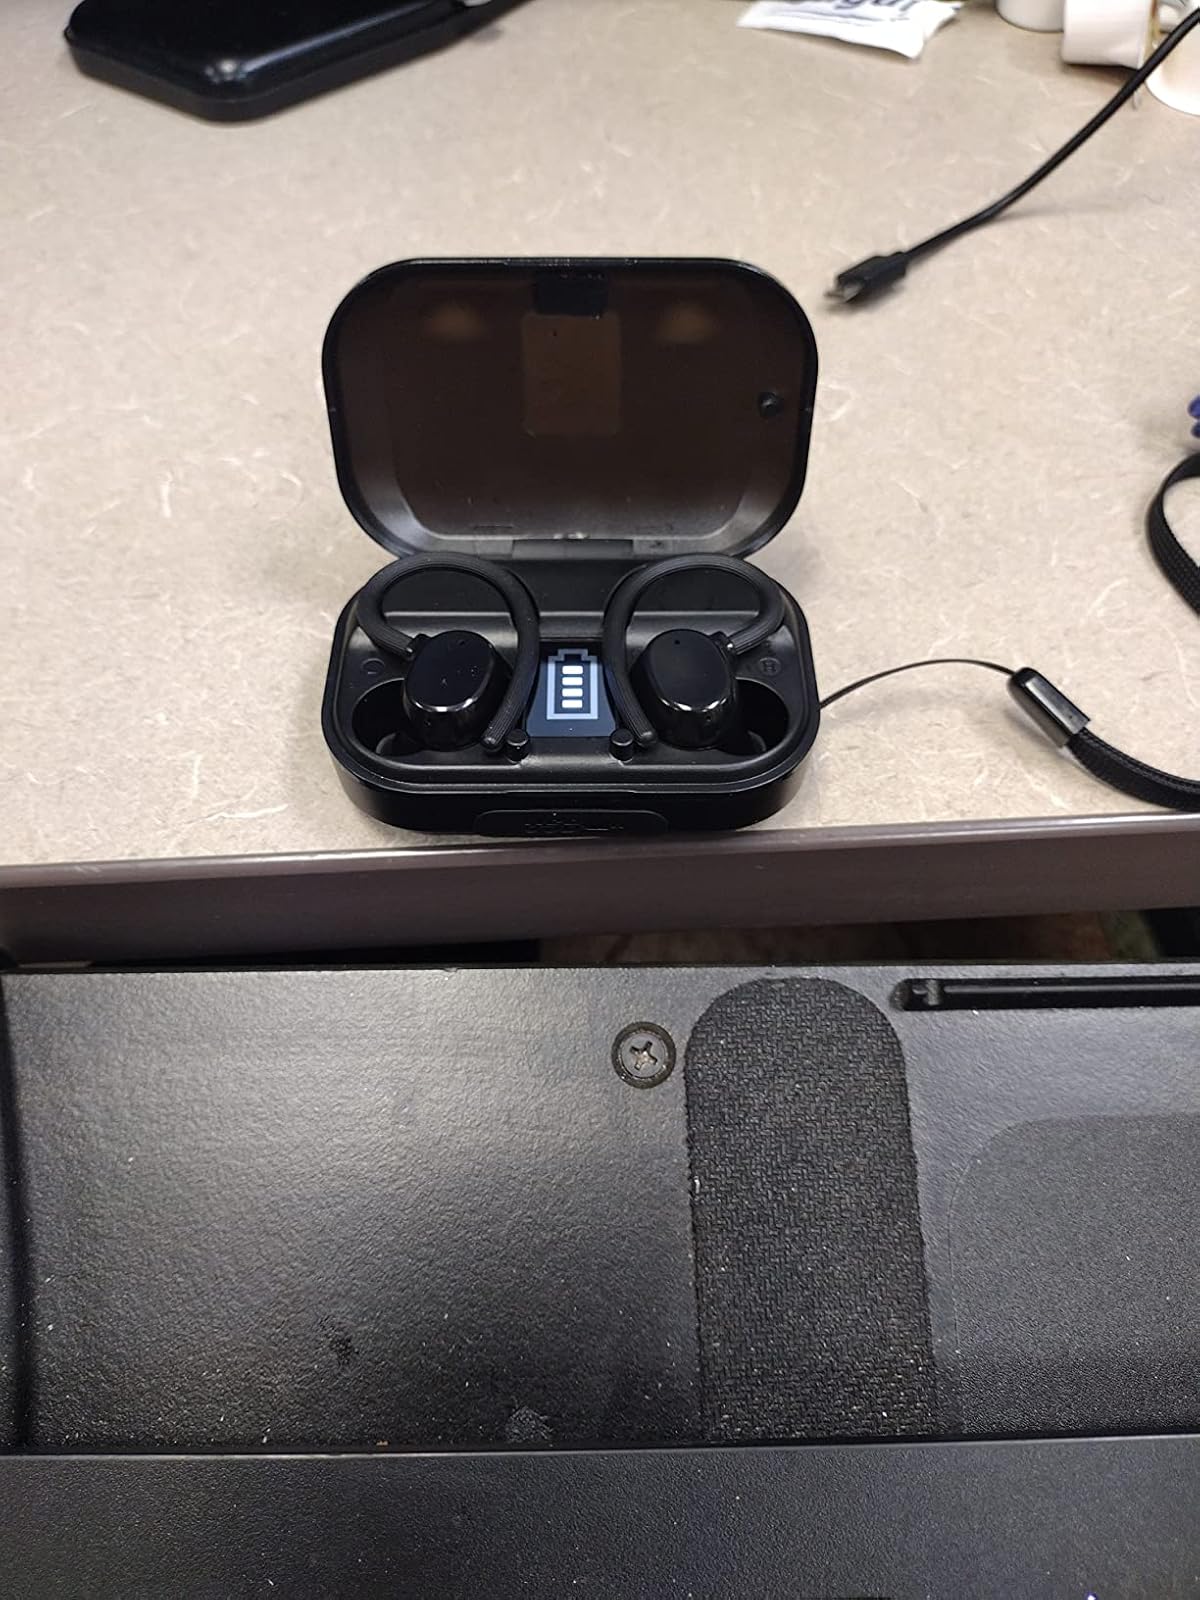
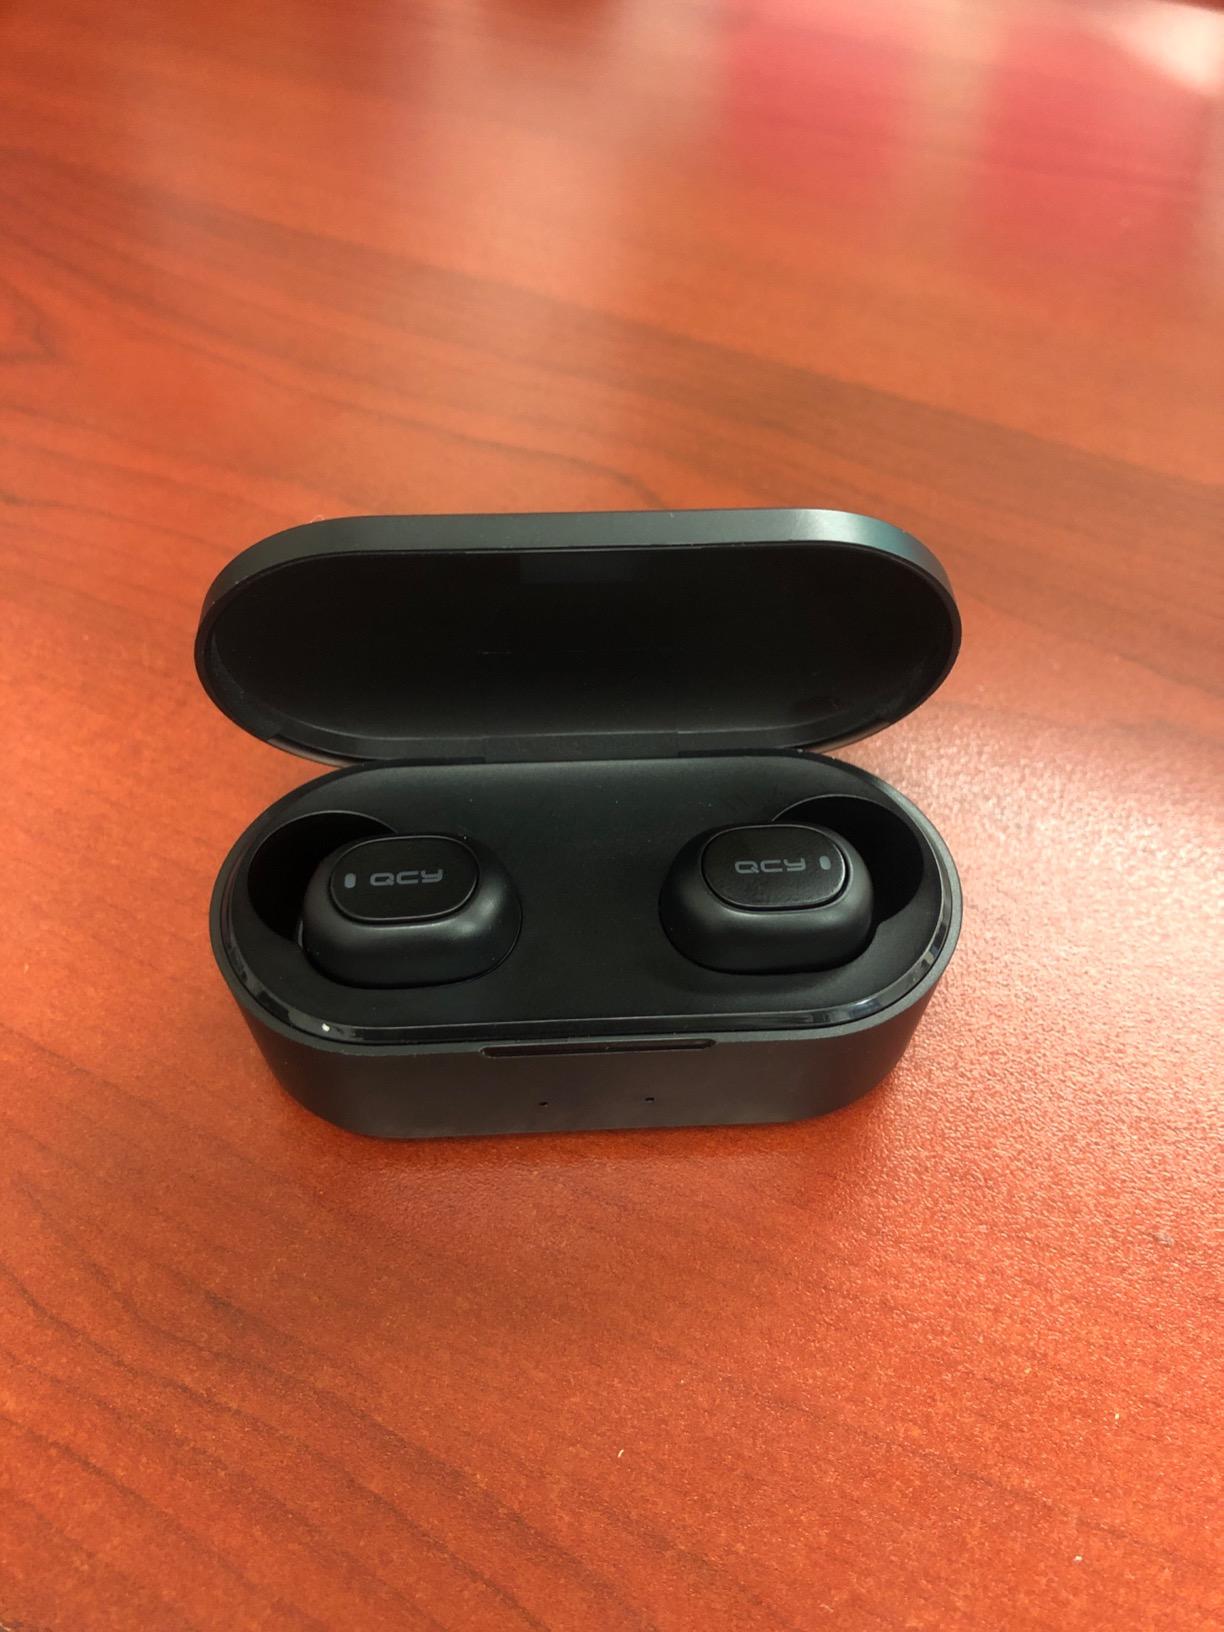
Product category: earbuds
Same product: no